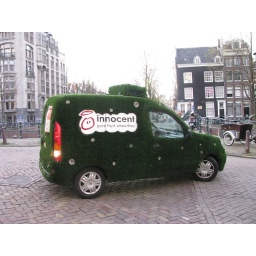
Car in Amsterdam: The green, green grass of home